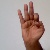
The image shows a hand gesture representing the letter 'F' in Indian Sign Language.